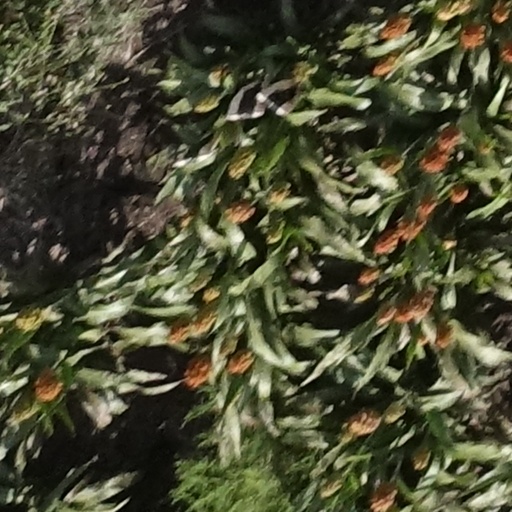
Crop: sorghum